Suzy Merton

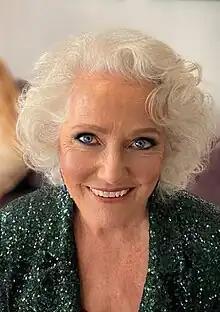
Louise Jameson portrays Mary Goskirk, who Suzy develops feelings for in 2024.

In January 2024, a romance between Suzy and Mary Goskirk (Louise Jameson) was teased when they share a "charged moment" in the 2024 New Years Day episode. The episode saw Suzy visiting Mary to chat about the previous year, with Suzy telling Mary that she is there for to "offload" to and they make a plan to meet again before exchanging a long look. Before Suzy leaves, she tells Mary that she hopes 2024 will be good for "both" of them. Jameson had previously teased that there would be a romantic development for Mary in 2024, but admitted that she did not want her character to settle down. Suzy and Mary had already established a friendship, and in 2023 Suzy had warned Mary about her love interest Faye Helders (Jane Gurnett), who Suzy correctly guessed was trying to con Mary out of money. Mary had also been the one to phone an ambulance for Suzy after finding her unconscious due to Callum's attack.